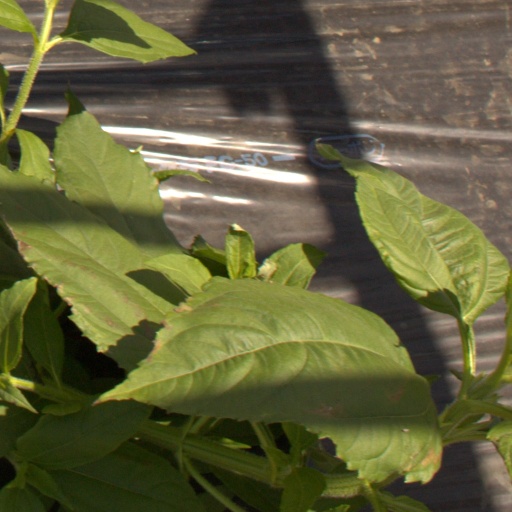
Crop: Jerusalem artichoke